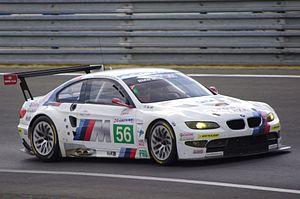
Les 24 Heures du Mans 2011, disputées les 11 et 12 juin 2011 sur le circuit de la Sarthe en France, sont la soixante-dix-neuvième édition de cette épreuve et la sixième épreuve de l'Intercontinental Le Mans Cup courue depuis 2010. La course intègre donc un championnat pour la première fois depuis 1992 : l'Intercontinental Le Mans Cup 2011, dont elle est la troisième manche.
Joey Hand, né le 10 février 1979, est un pilote automobile américain engagé en American Le Mans Series au sein de l'écurie BMW Rahal Letterman Lanigan Racing.